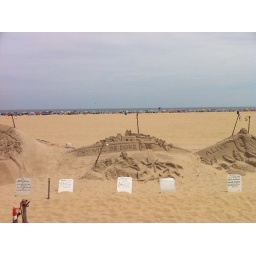
A few Christian sand sculptures carved in the Ocean City beach